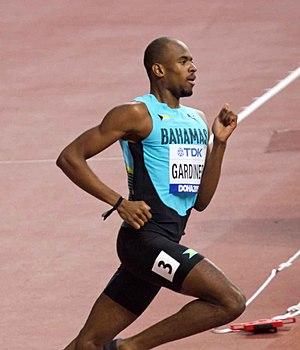
Steven Gardiner est un athlète bahaméen, spécialiste du 400 mètres, champion du monde en 2019 à Doha et vice-champion du monde en 2017 à Londres.